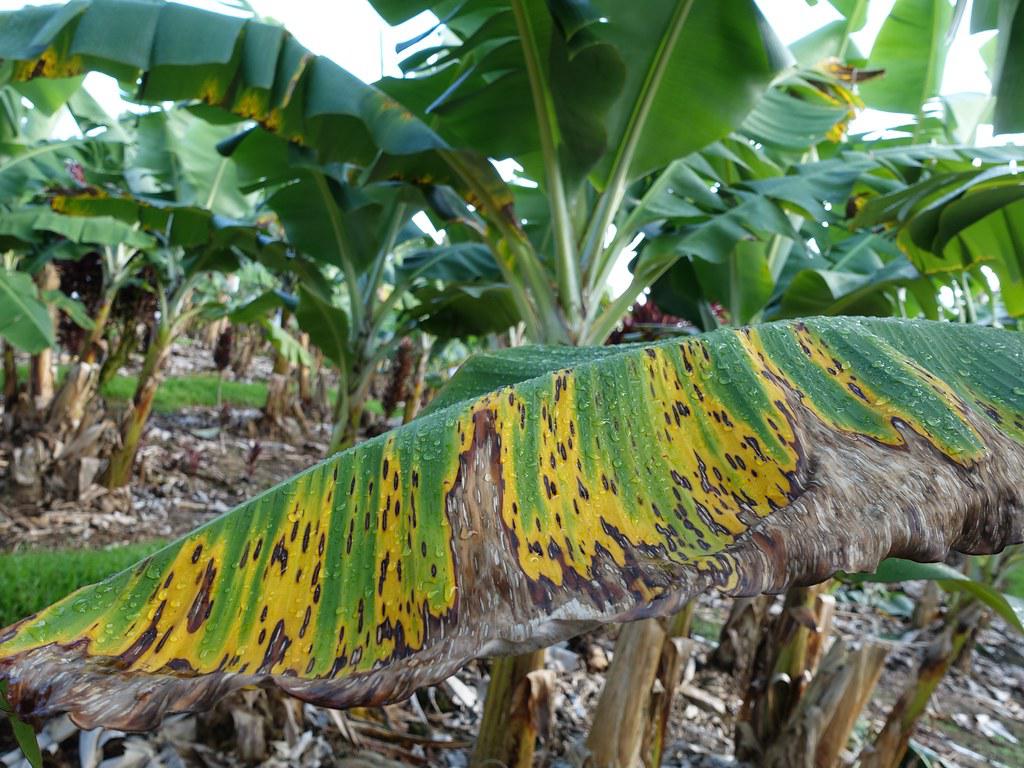
Plant: Banana
Disease: banana black leaf streak